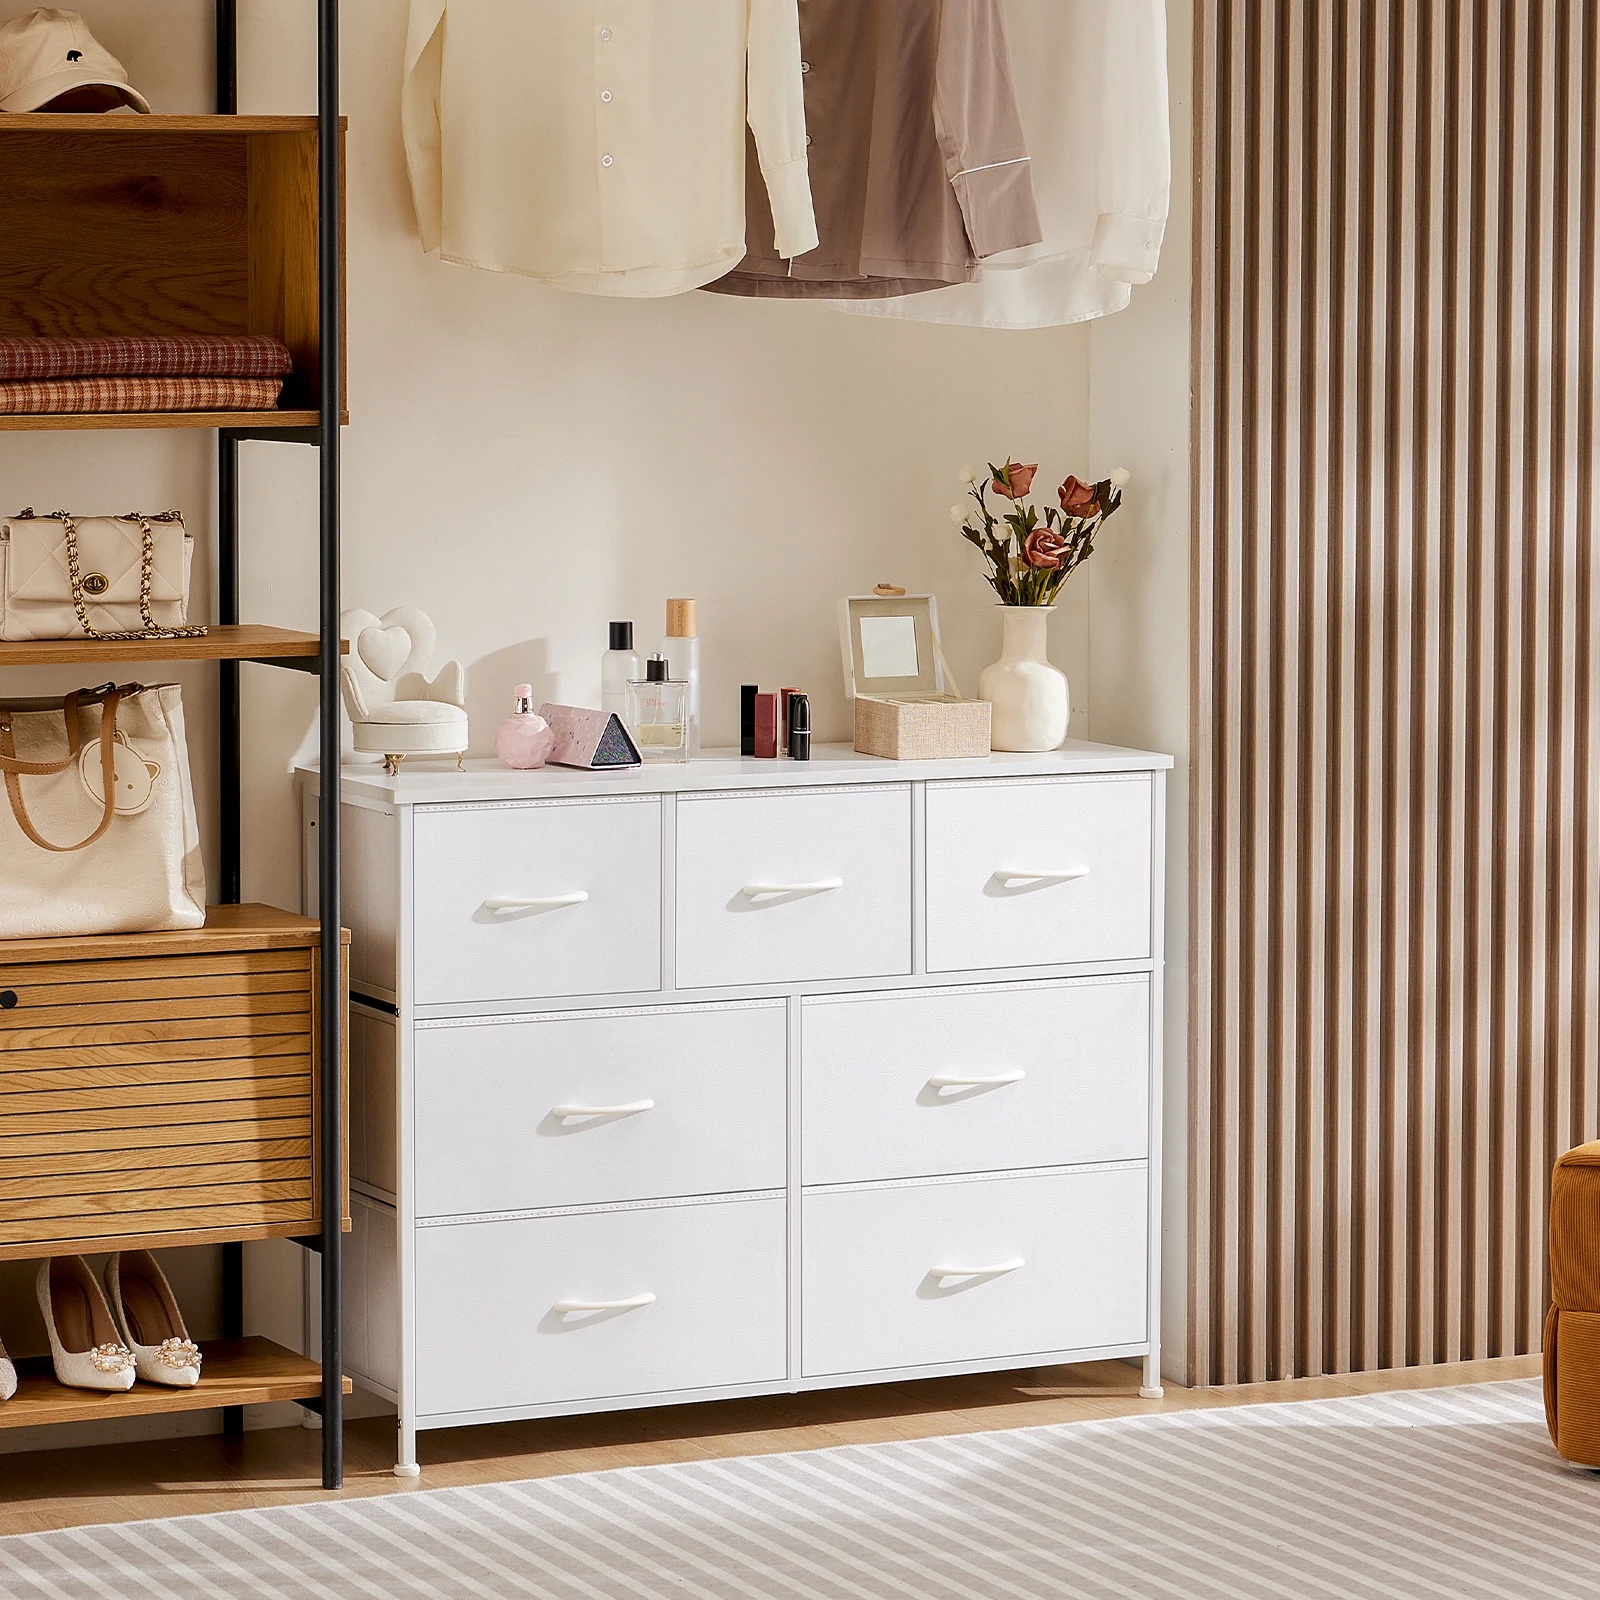
JHK Wardrobes For Bedroom With 5/7/10 White Lover Fabric Drawers Chest Wardrobe Closet For Storage Cabinet Bedroom Of Furniture
SPECIFICATIONS Appearance : Modern Style Brand Name : JHK General Use : Home Furniture Hign-concerned Chemical : None Installation Method : Assembly Material : Wooden Origin : Mainland China Specific Use : Dresser Type : Bedroom Furniture With Makeup Stool : No With Mirror : No 【Multifunction Dresser】 Use stylish storage organizers to find endless organizational possibilities. Just place this clothing storage in the closet to offer a home for workout gear, blankets; place it in the nursery as a kids dresser to store baby clothes and baby stuff; place it in the entryway for storage saving unit for frequently used items. 【Large Capacity】5/7/10 drawers are to satisfy various storage needs. The wooden top is great for keeping the most-used items within your reach. With plentiful space to organize all your belongings, your room will always be kept in perfect order. 【Durable Material】This tall dresser is made of cationic materials, all other sides and gaps are made of high-quality breathable and non-woven synthetic fiber, harmless and wear-resistant, suitable for kids, teens and adults. Easy-pull drawers for smooth sliding and closing. For easy cleaning, just wipe with damp cloth and get it air-dried. 【Quality Construction】This fabric dresser combines water-resistant MDF board with a durable steel frame. a cross support bar to make it sturdy under load 66lb. Anti-tipping accessories are also equipped to prevent accidents. With 4 adjustable feet, you won’t have to worry about stability, and it is also adaptable to different spaces. 【Easy to Assemble】The packages will come with all the tools and accessories for quick assembly, which allows only about 20 minutes to assemble your storage drawers with detailed instructions and the installation video. If you have encountered any problems, we would be delighted to help you find a solution and reply to your email within 24 hours.
Category: Furniture > Cabinets & Storage > Armoires & Wardrobes > Shelved Armoires